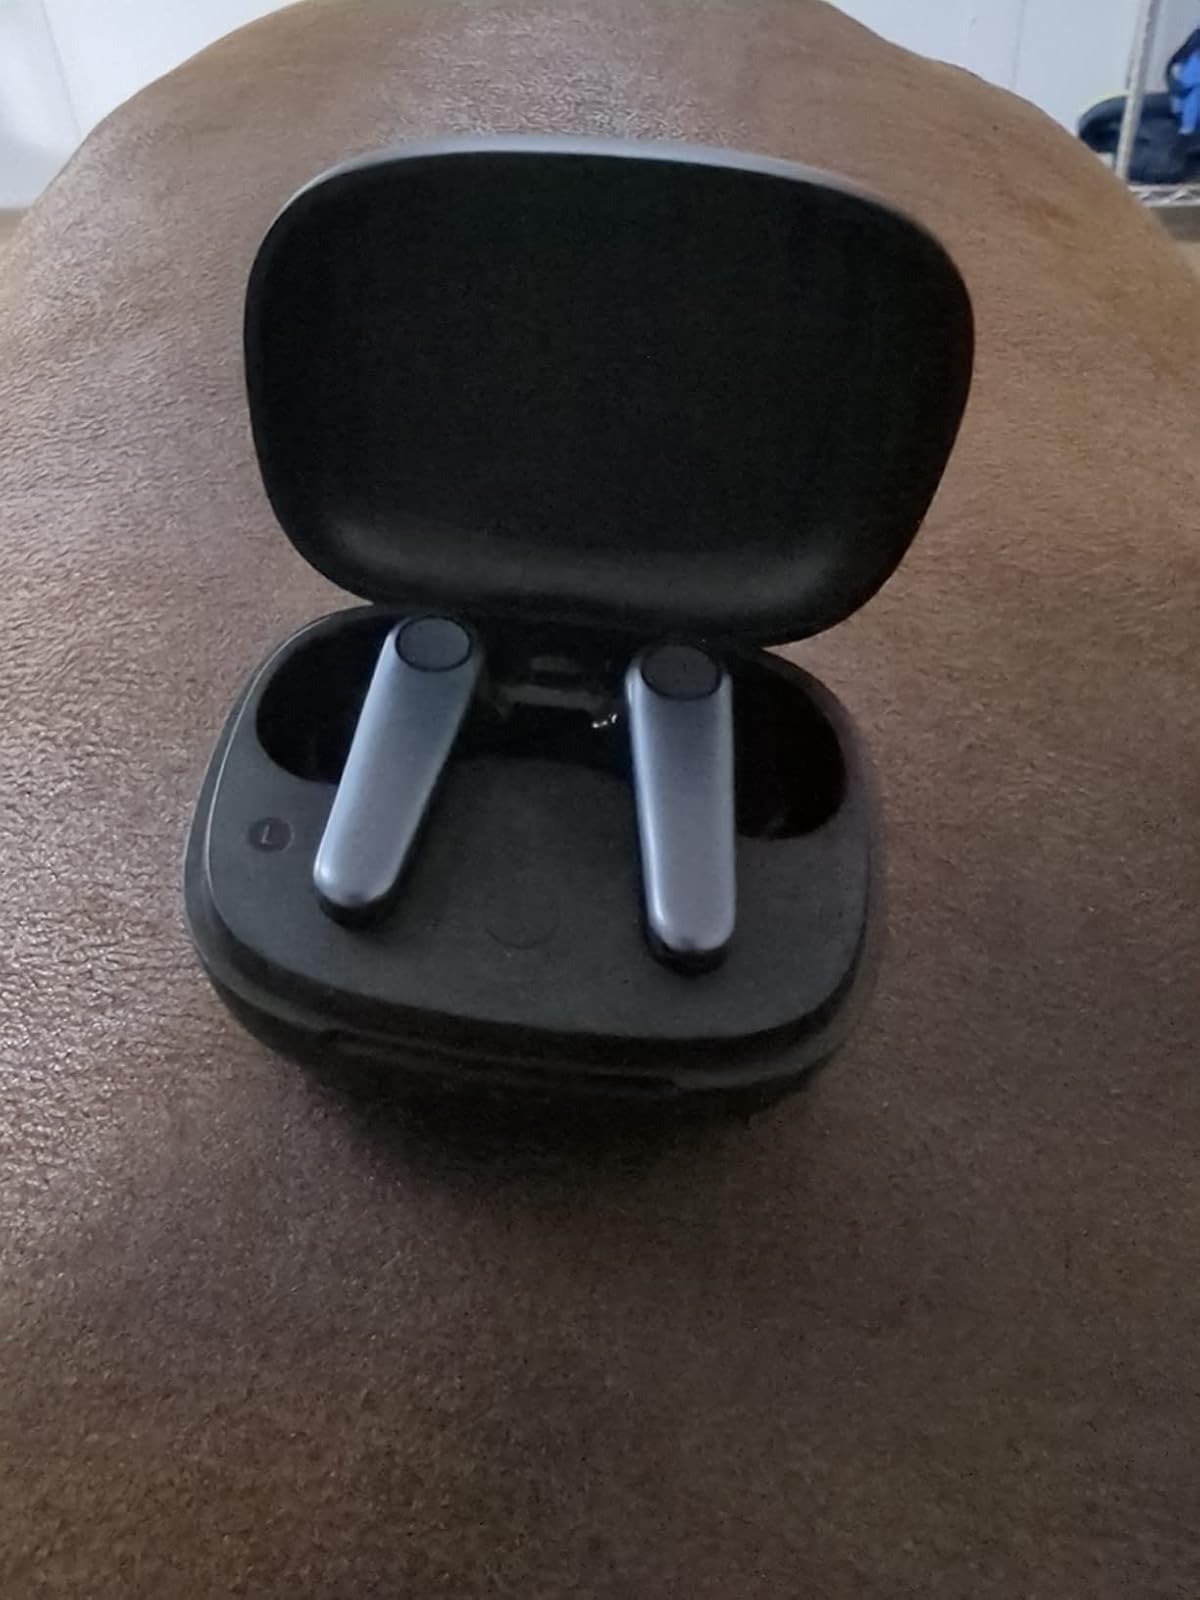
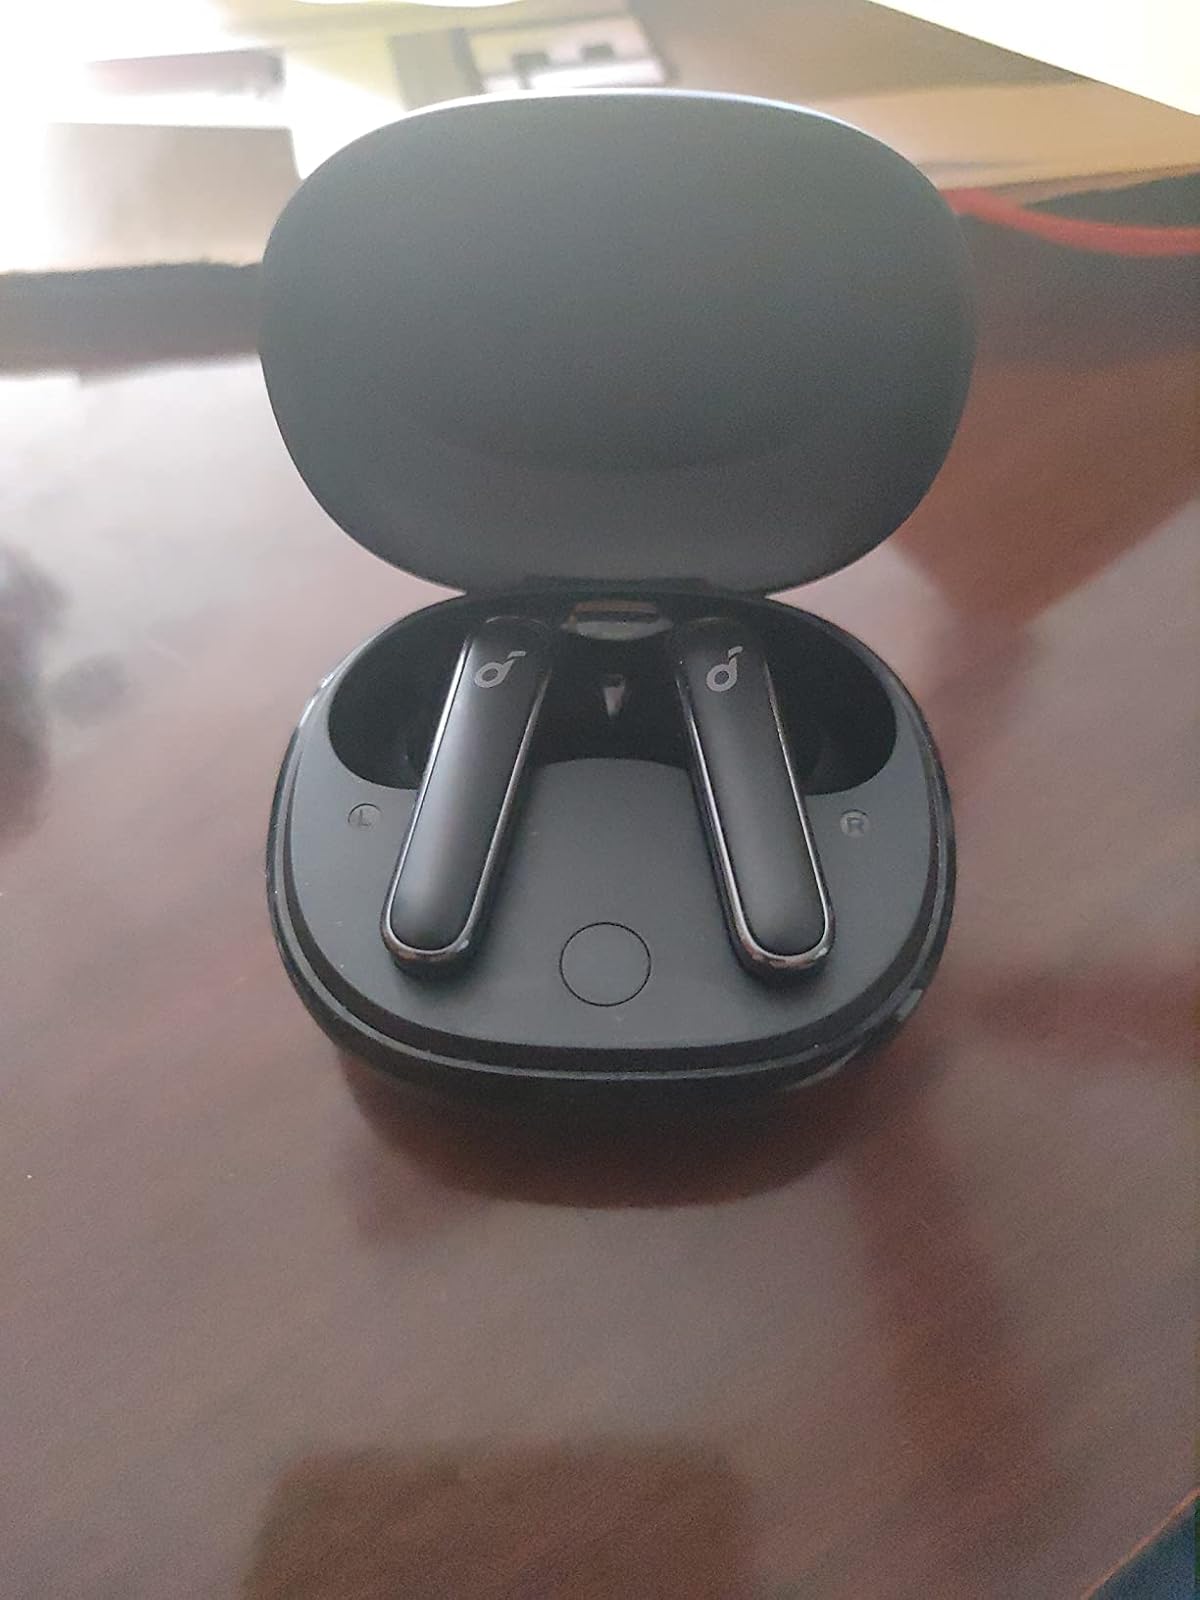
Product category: earbuds
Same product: no